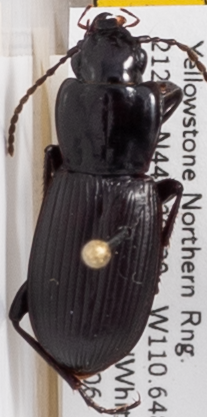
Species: Pterostichus protractus
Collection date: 2018-09-06
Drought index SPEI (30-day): -0.262
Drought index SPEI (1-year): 1.28
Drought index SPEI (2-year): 0.922